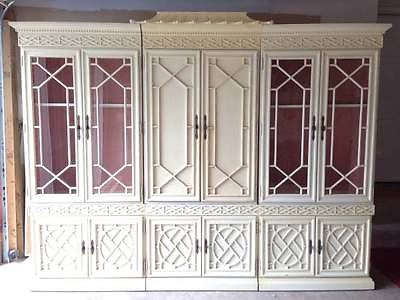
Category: cabinet